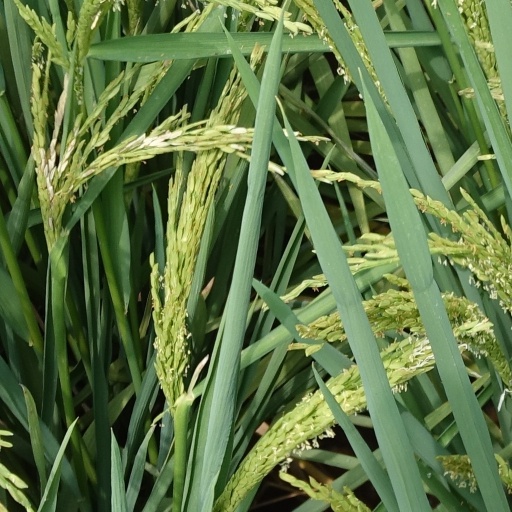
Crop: rice